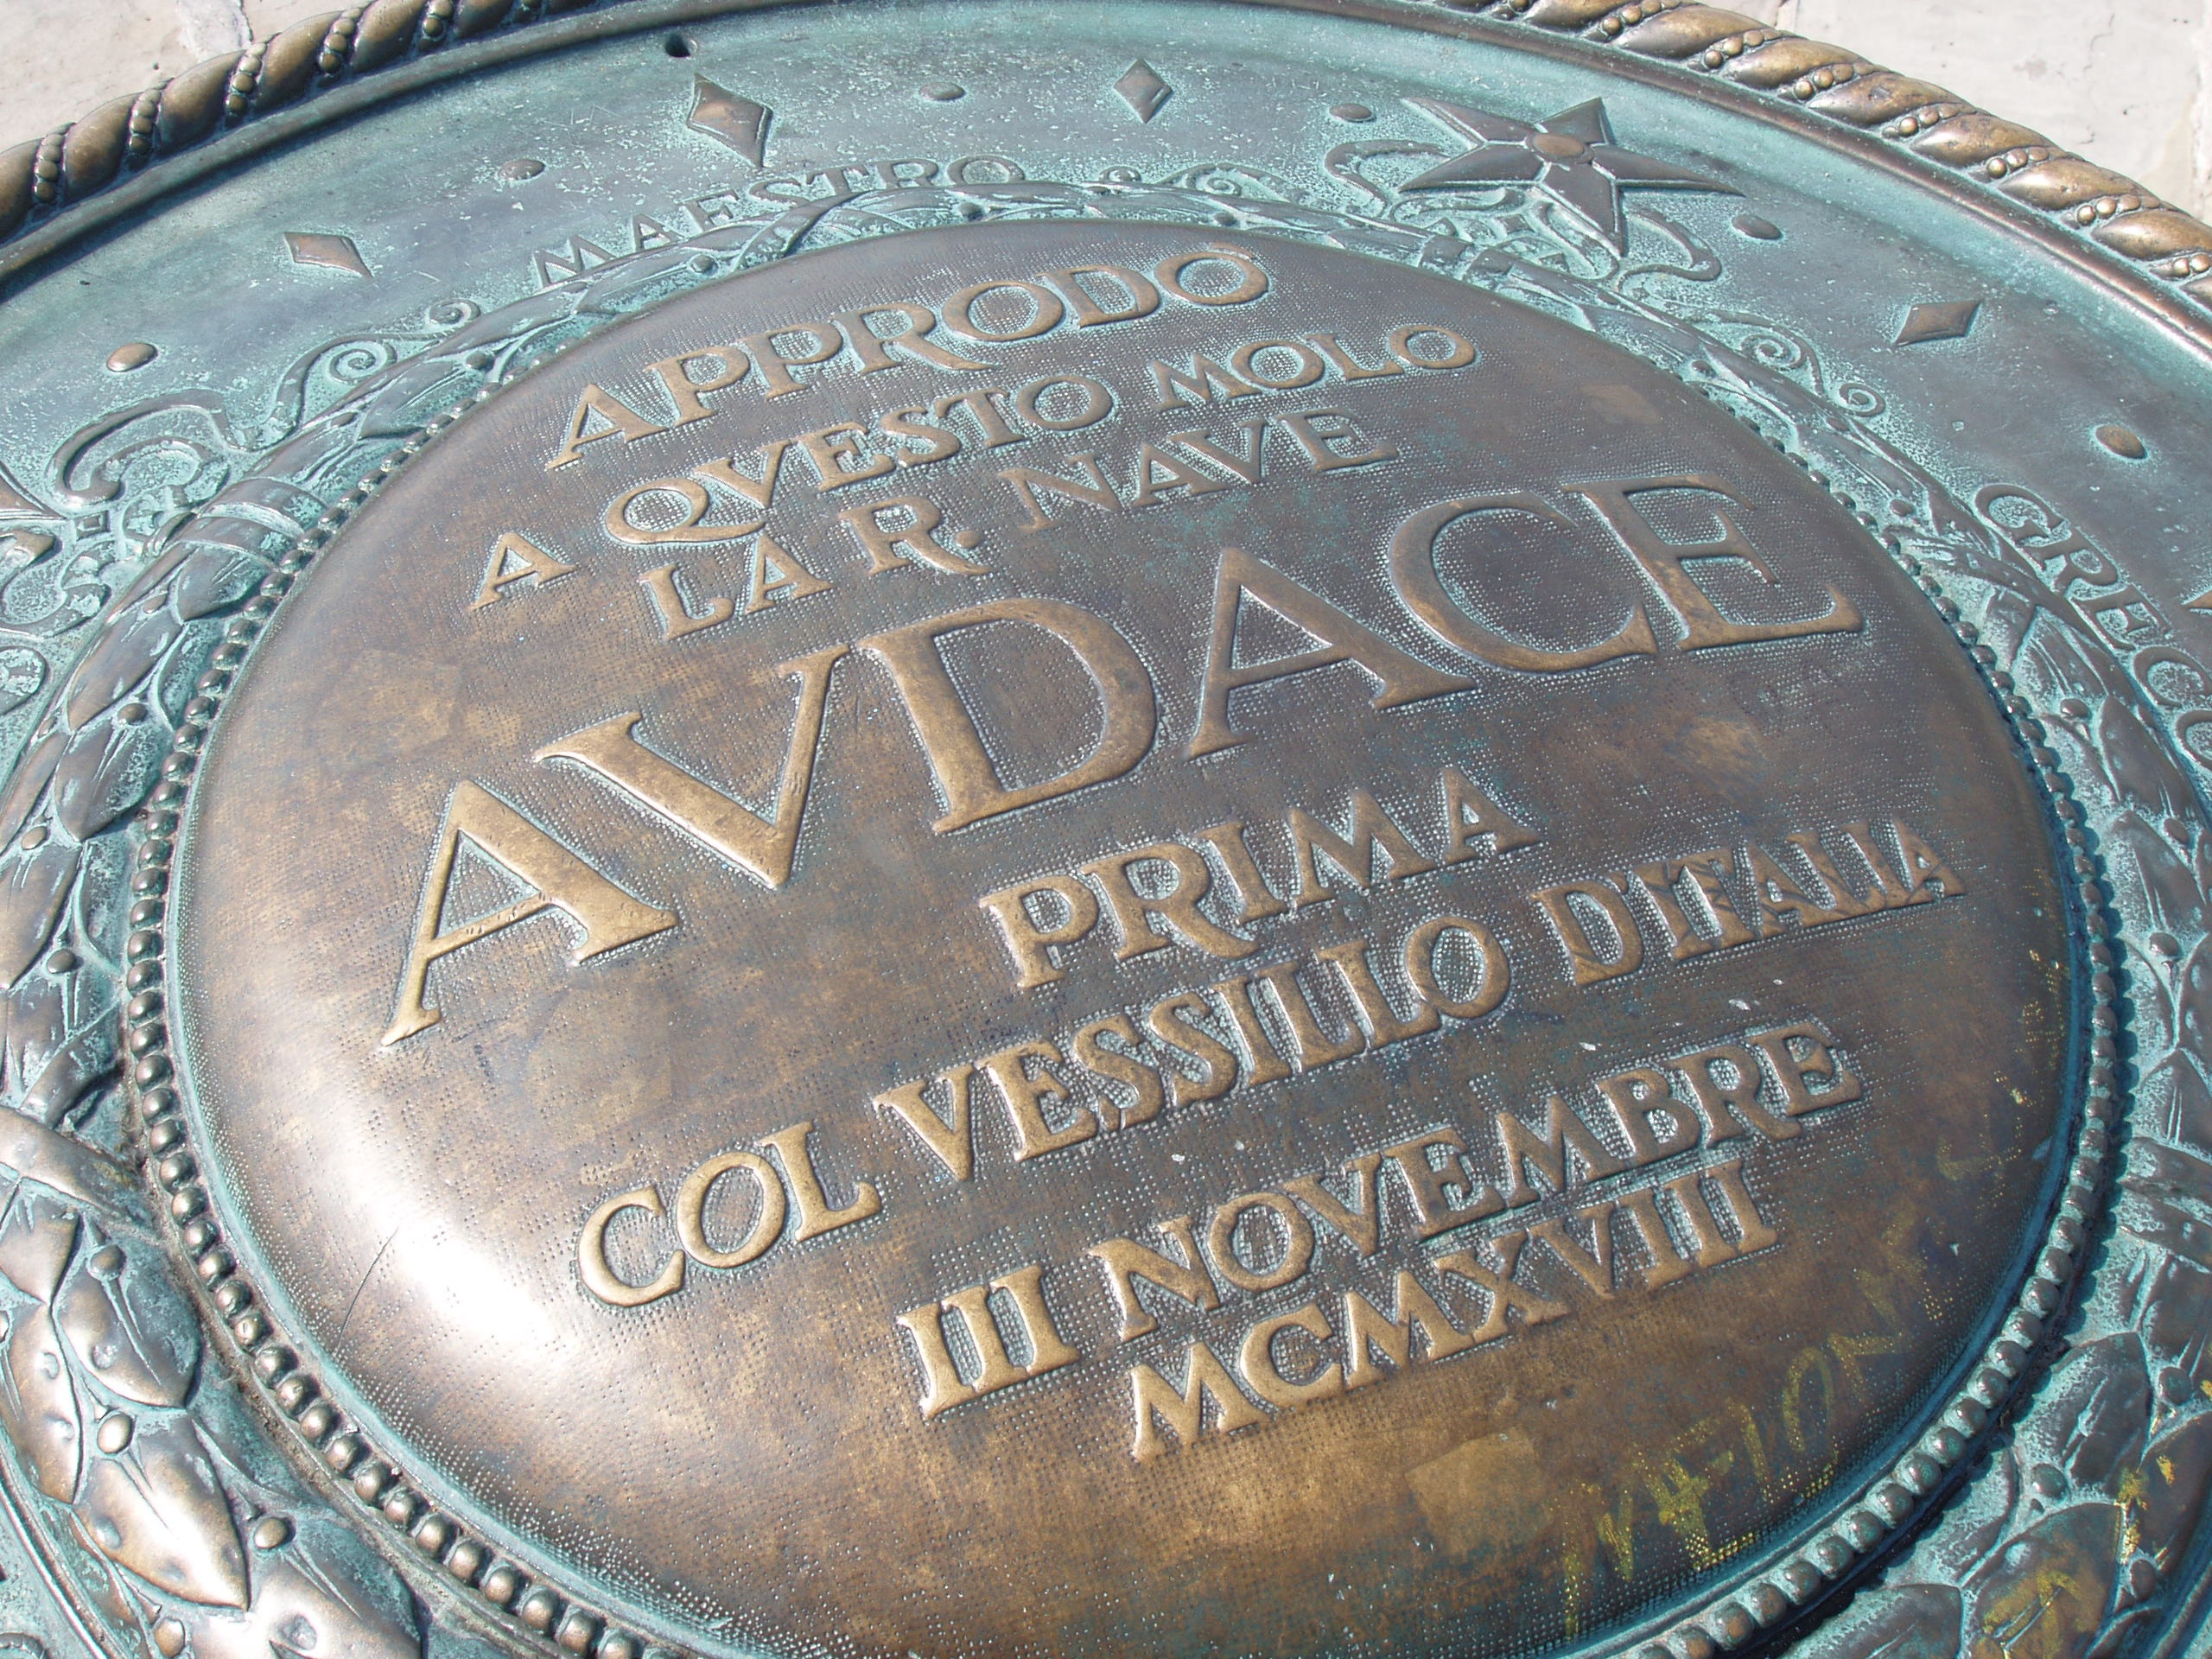
sea, wind, ship, metal, memory, rosa, history, medal, sailor, bold, trieste, award, archaeological site, twenty, wind rose, man made object, ancient history, saltiness, commemorative plaque, pier bold, bora